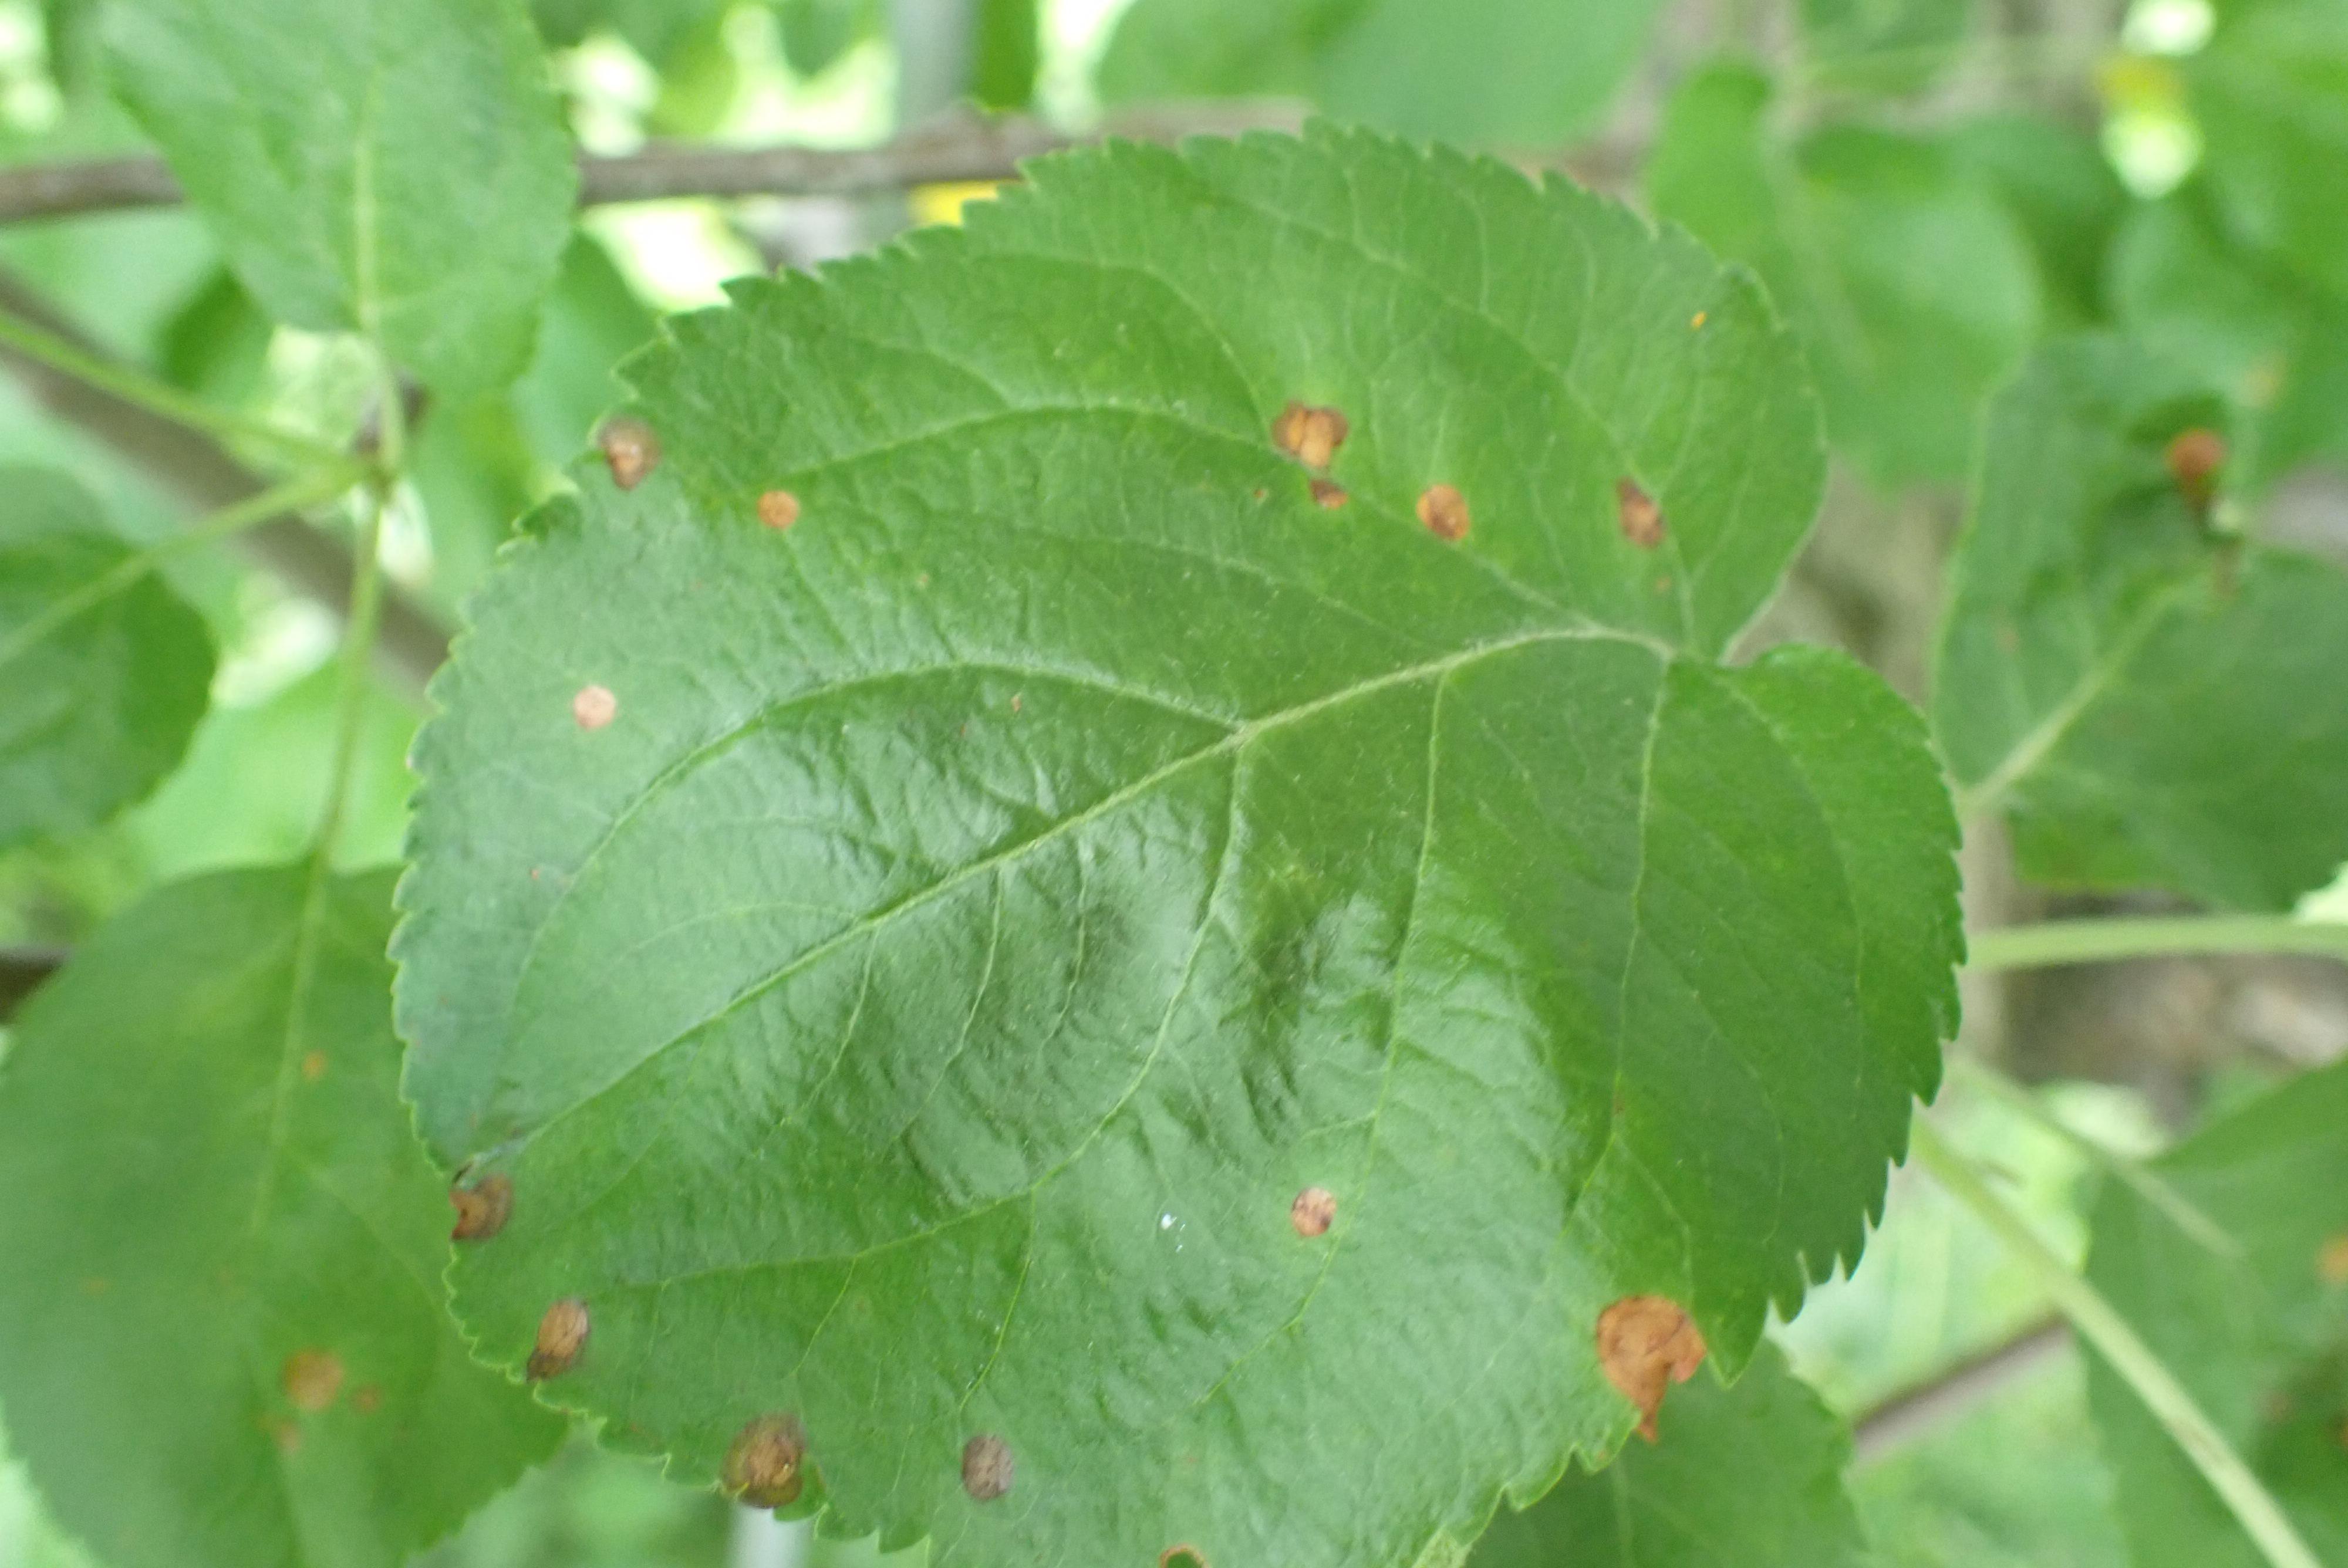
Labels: frog_eye_leaf_spot